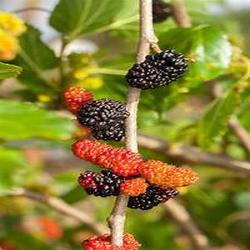
Label: Blackberry